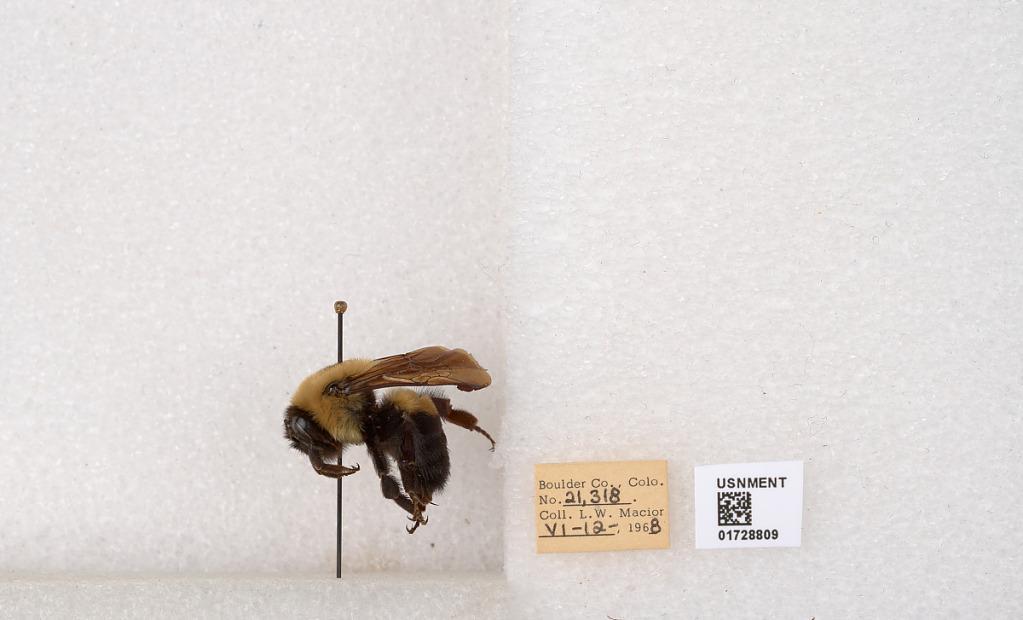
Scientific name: Bombus (Separatobombus) griseocollis (De Geer)
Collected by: L. Macior
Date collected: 1968-6-12
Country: United States
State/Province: Colorado
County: Boulder
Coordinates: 40.0925, -105.358